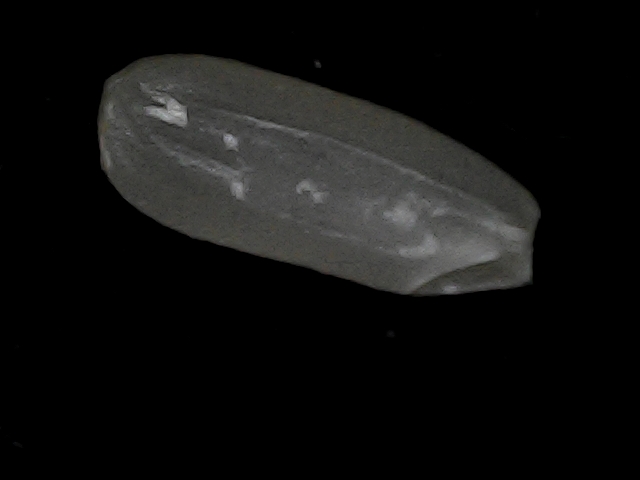
Rice variety: BD95